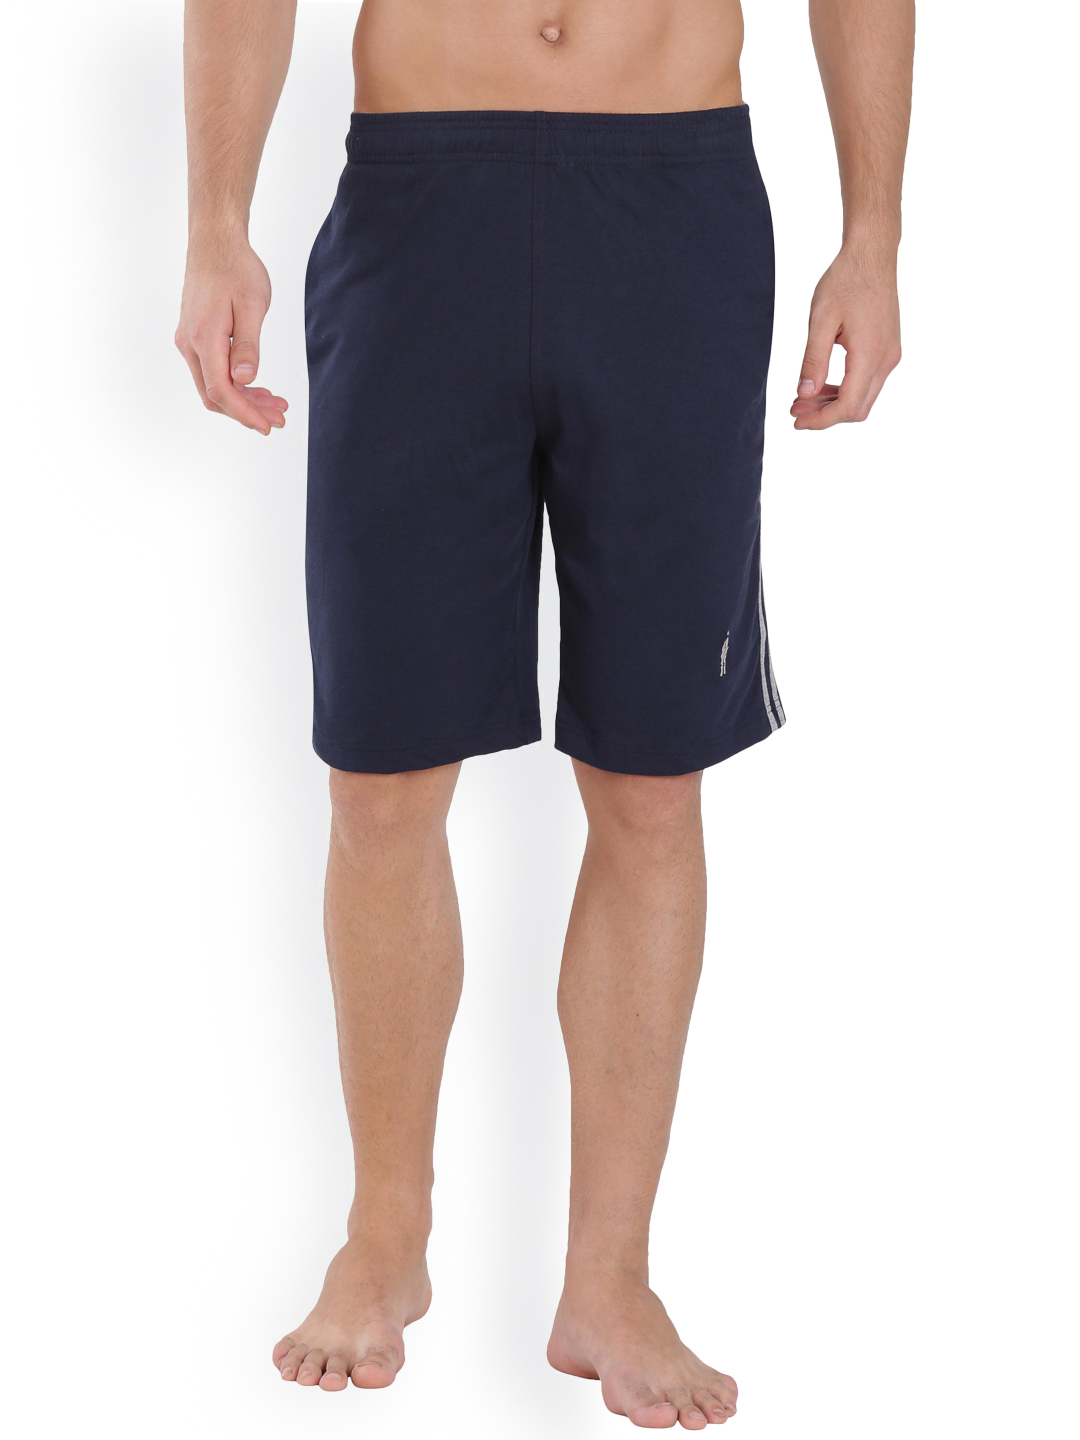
Jockey 24 x 7 Men Navy Blue Knit Sport Shorts 9426
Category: Apparel / Bottomwear / Shorts
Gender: Men
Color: Navy Blue
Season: Fall 2016
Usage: Casual